George Clinton (funk musician)

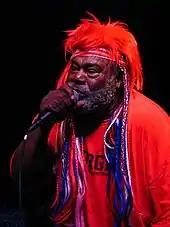
Clinton performing in 2007

George Edward Clinton (born July 22, 1941) is an American singer, songwriter, record producer and bandleader. His Parliament-Funkadelic collective (which primarily recorded under the distinct band names Parliament and Funkadelic) developed an influential and eclectic form of funk music during the 1970s that drew on Afrofuturism, outlandish fashion, psychedelia, and surreal humor. He launched his solo career with the 1982 album "Computer Games" and would go on to influence 1990s hip-hop and G-funk.